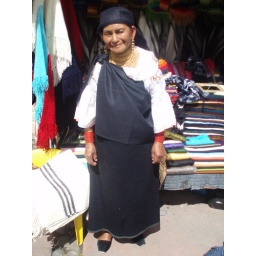
Another market seller in traditional dress